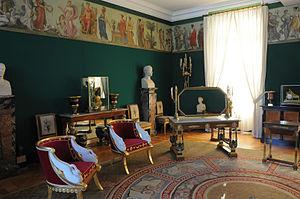
L'appartement de l'impératrice Joséphine au Château de Malmaison à Rueil-Malmaison dans les Hauts-de-Seine en France. Installé en 1800 dans la partie nord du château, cet appartement que le couple consulaire partagea pendant plusieurs années resta à l'usage exclusif de Joséphine après 1803. L'antichambre fut très simplement meublée. - Frise peinte
Le château de Malmaison est situé dans la commune de Rueil-Malmaison dans le département des Hauts-de-Seine et la région Île-de-France.